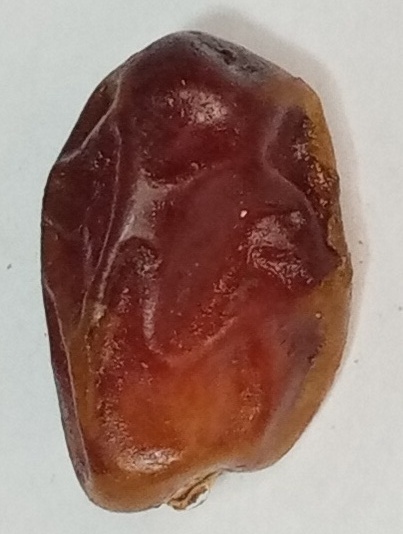
Variety: aseel
Size: medium
Grade: grade-1